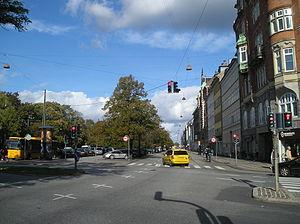
La Nørre Voldgade, est une grande et large artère située dans le centre-ville historique de Indre By à Copenhague.